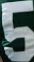
Number: 5